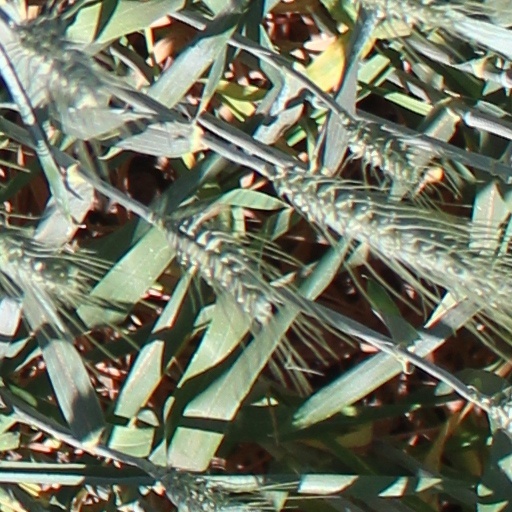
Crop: wheat